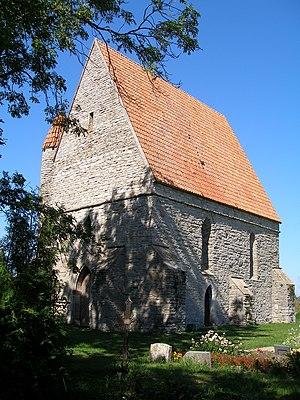
La commune de Jõelähtme est une municipalité rurale estonienne située dans la région d'Harju, au nord du pays. Sa superficie s'étend sur 210,86 km² et sa population se chiffre à 6 319 habitants. Son chef-lieu administratif se trouve à Jõelähtme, à 20 km à l'est de Tallinn.
Saha est un village estonien de la région d'Harju appartenant à la commune de Jõelähtme. Sa population était de 118 habitants, au 1ᵉʳ janvier 2007.